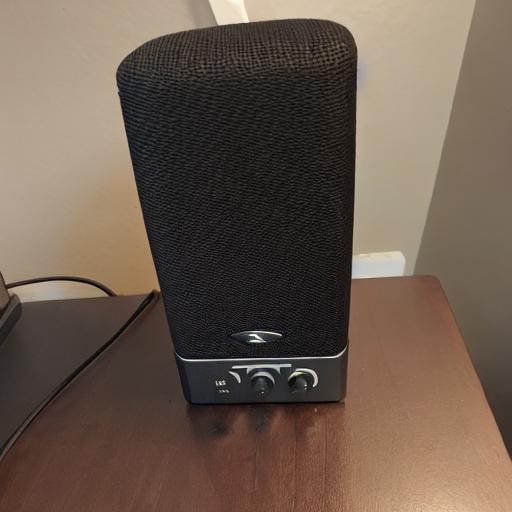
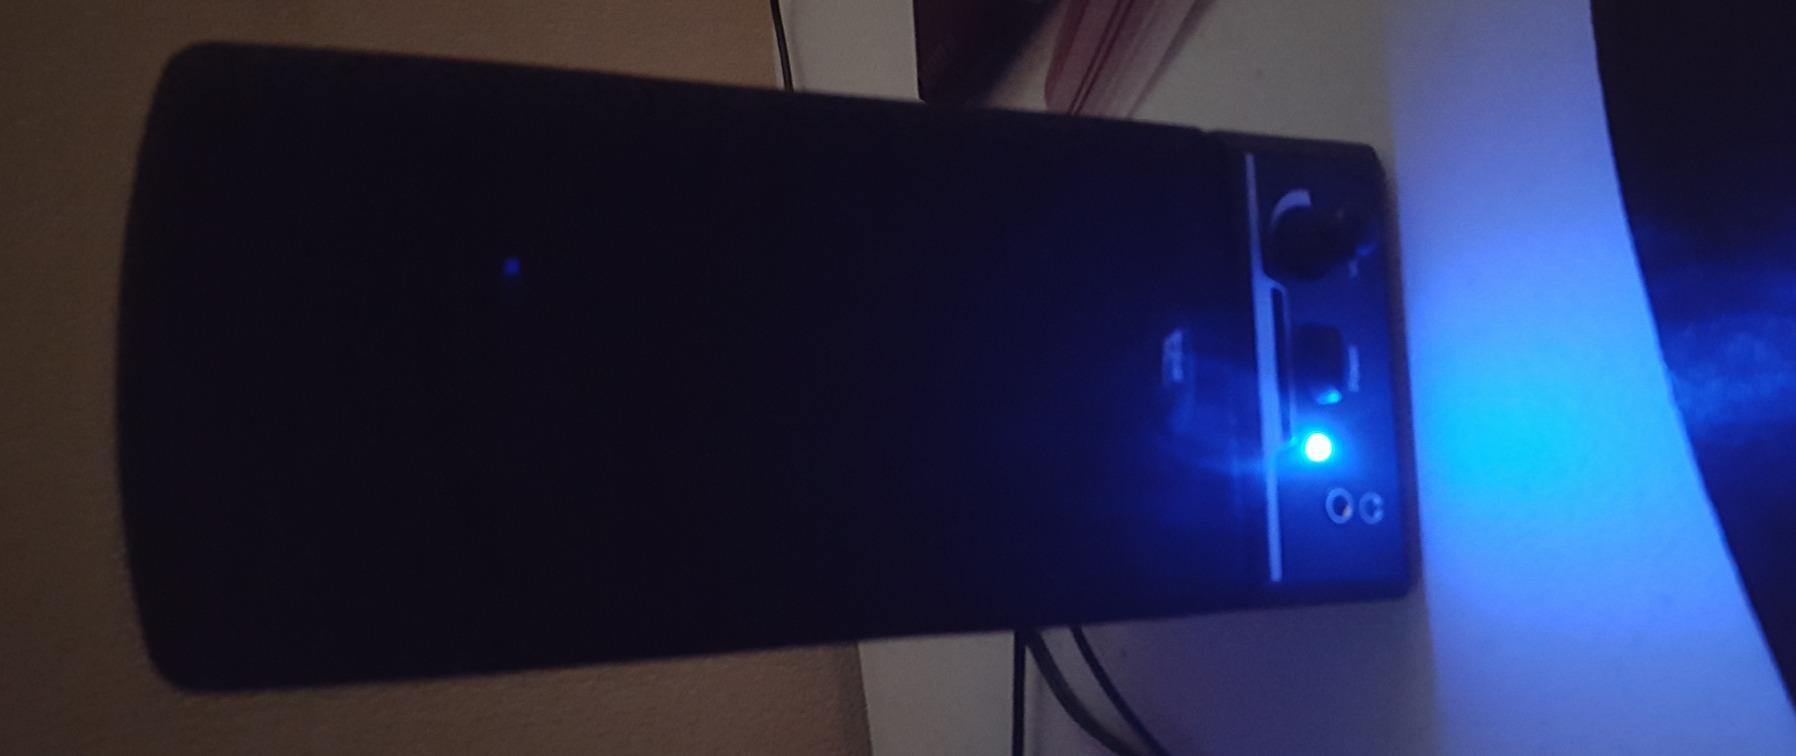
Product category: speaker
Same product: no